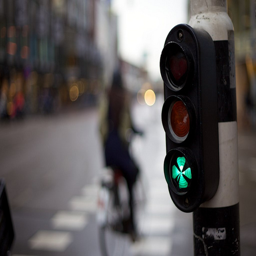
A traffic light with a shamrock instead of the usual green light.
A street light with a green four leaf clover.
A street light with the green light shaped like a clover.
A person riding a bike near a traffic light.
A traffic light in the shape of a four leaf clover.